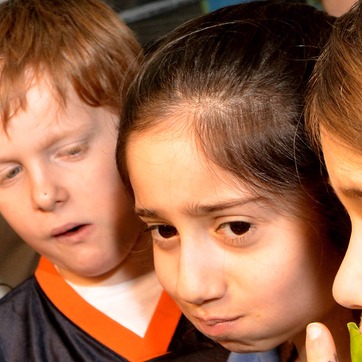
Material: skin